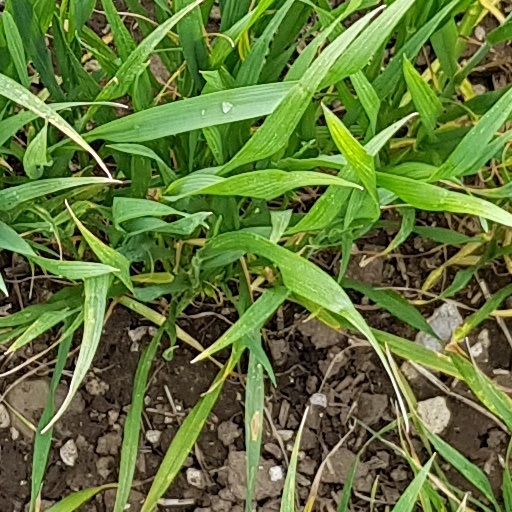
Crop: wheat